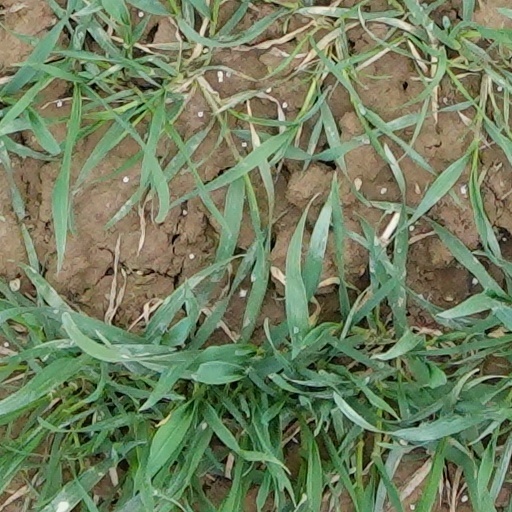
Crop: wheat